History of Strasbourg

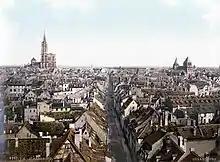
Strasbourg in the 1890s.

With the growth of industry and commerce, the city's population tripled in the 19th century to 150,000.